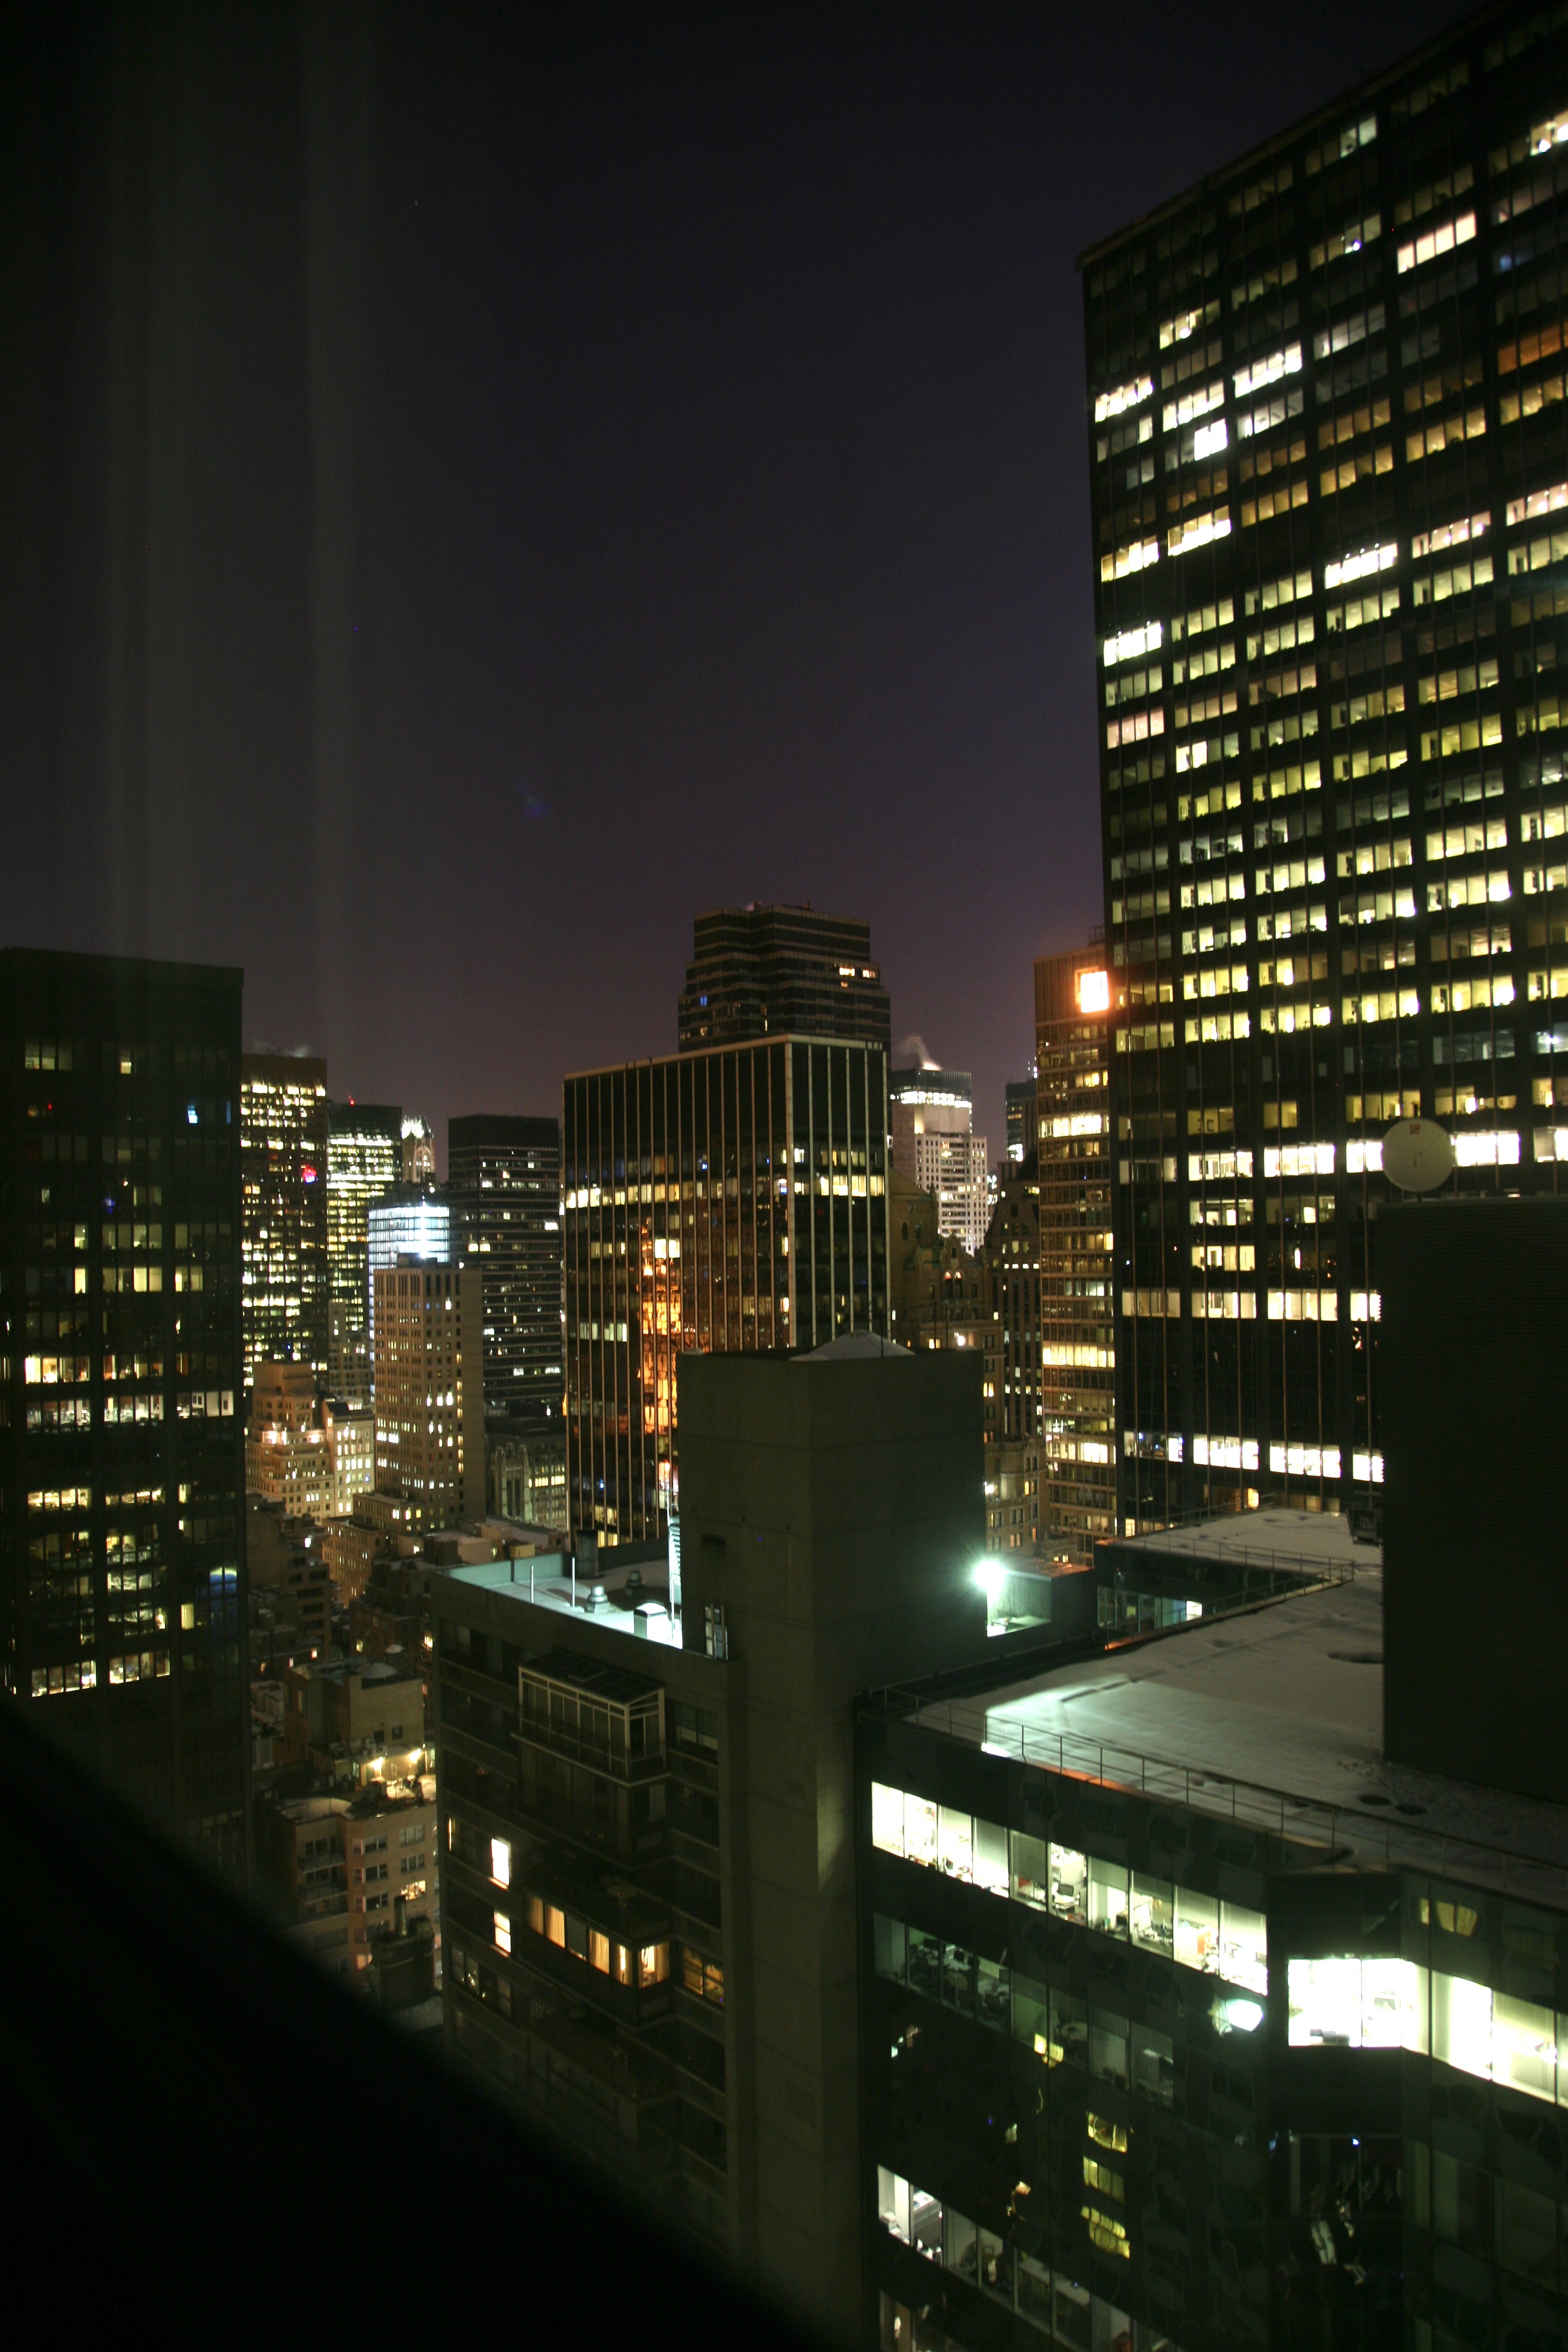
light, architecture, skyline, night, city, skyscraper, cityscape, downtown, dusk, evening, reflection, nyc, darkness, lighting, tower block, newyork, hotel, newyorkcity, ny, nightlights, shape, metropolis, midtownwest, parkermeridien, parkermeridienhotel, urban area, human settlement, atmosphere of earth, metropolitan area